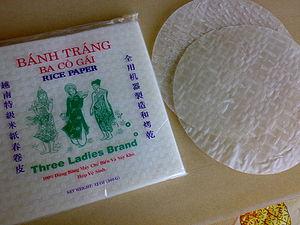
Le papier de riz est un type de papier chinois. Il désigne au sens strict le papier à base de la plante qui donne le riz, mais dans la seconde moitié du XIXe siècle l'expression « papier de riz » désigne en réalité un papier à base de moelle d'Aralie à papier de Chine. Plus récemment, ce terme est également utilisé pour désigner le papier fabriqué à partir d'autres plantes comme le chanvre, le bambou ou le mûrier à papier.